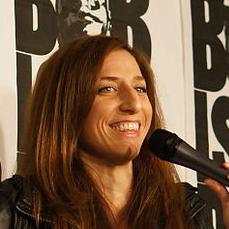
Age: 34